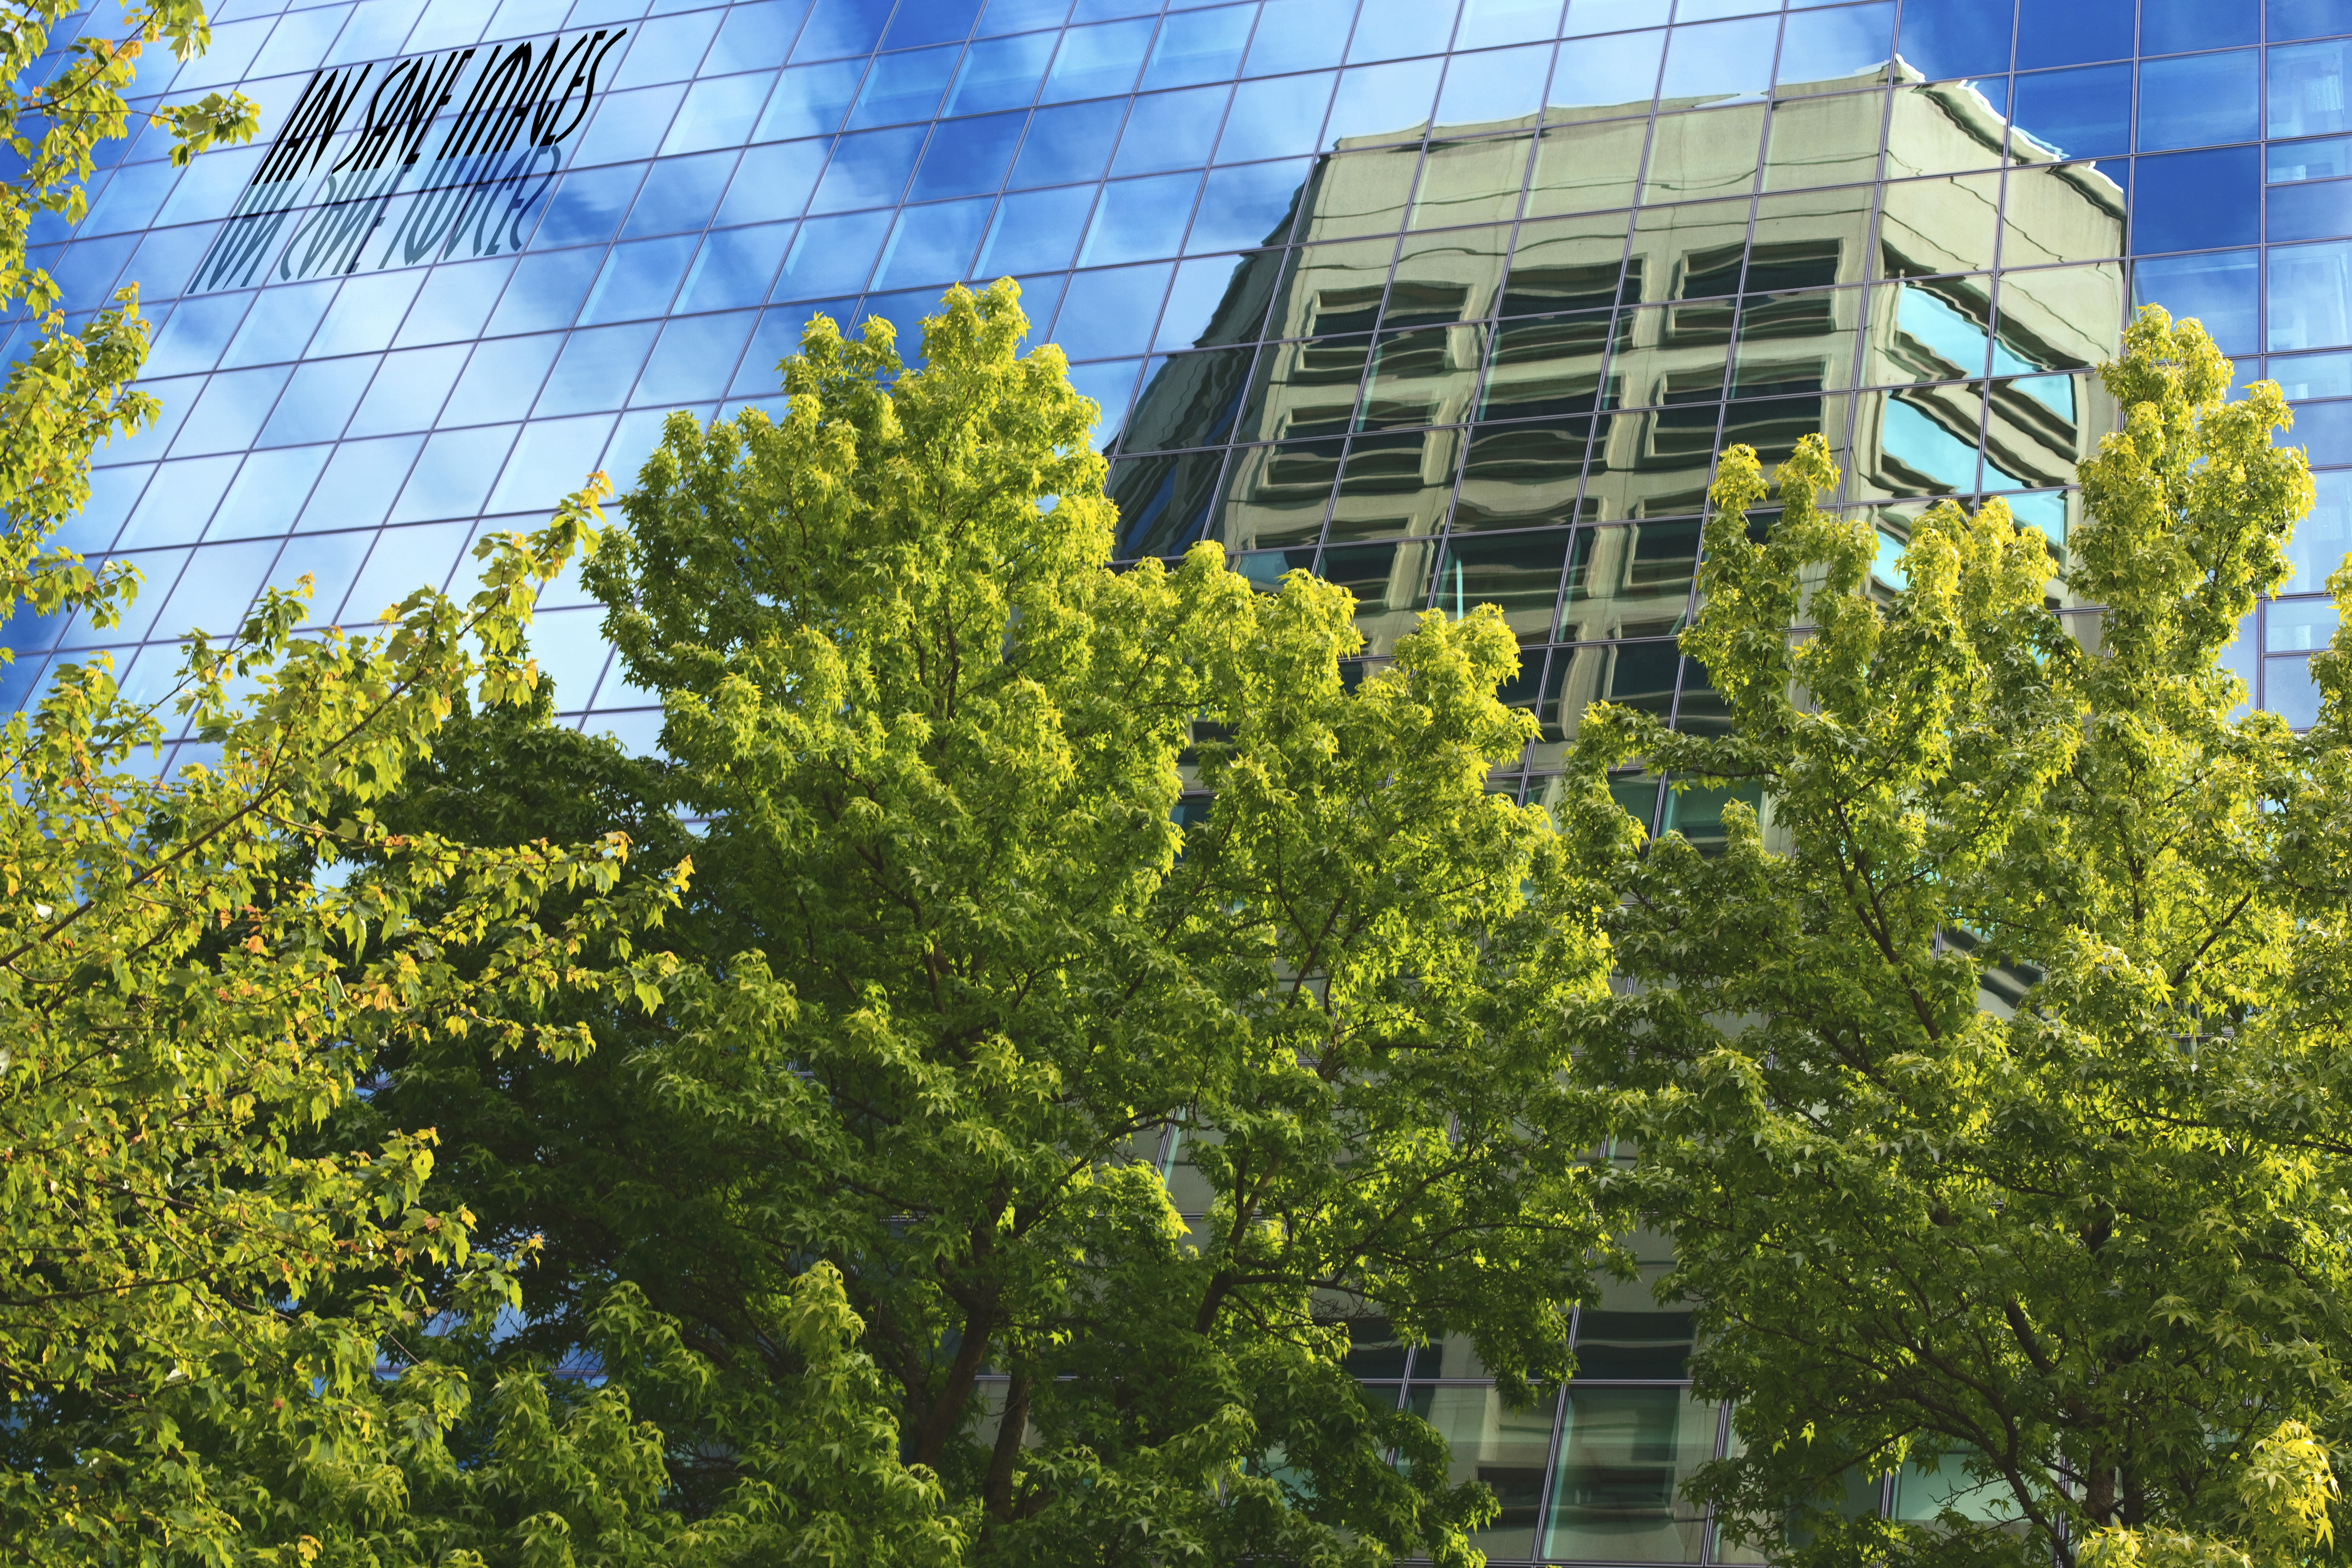
tree, architecture, plant, street, flower, glass, building, downtown, green, reflection, square, park, garden, trees, dream, avenue, justice, shrub, police, bureau, center, main, images, federal, and, reality, madison, ecosystem, oregon, portland, ian, panes, edith, sane, 3rd, jefferson, wyatt, wendell, juxtaposed, biome, residential area, woody plant